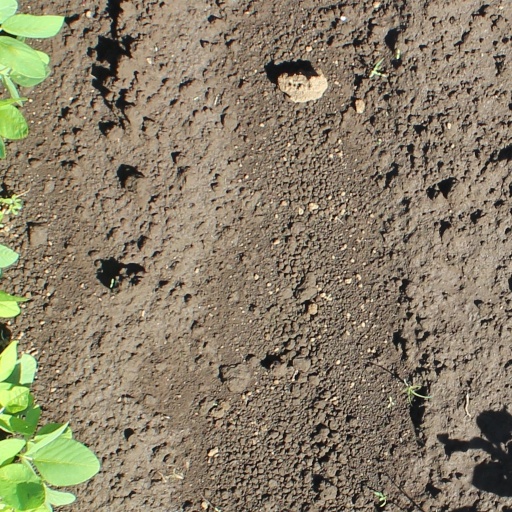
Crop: soybean